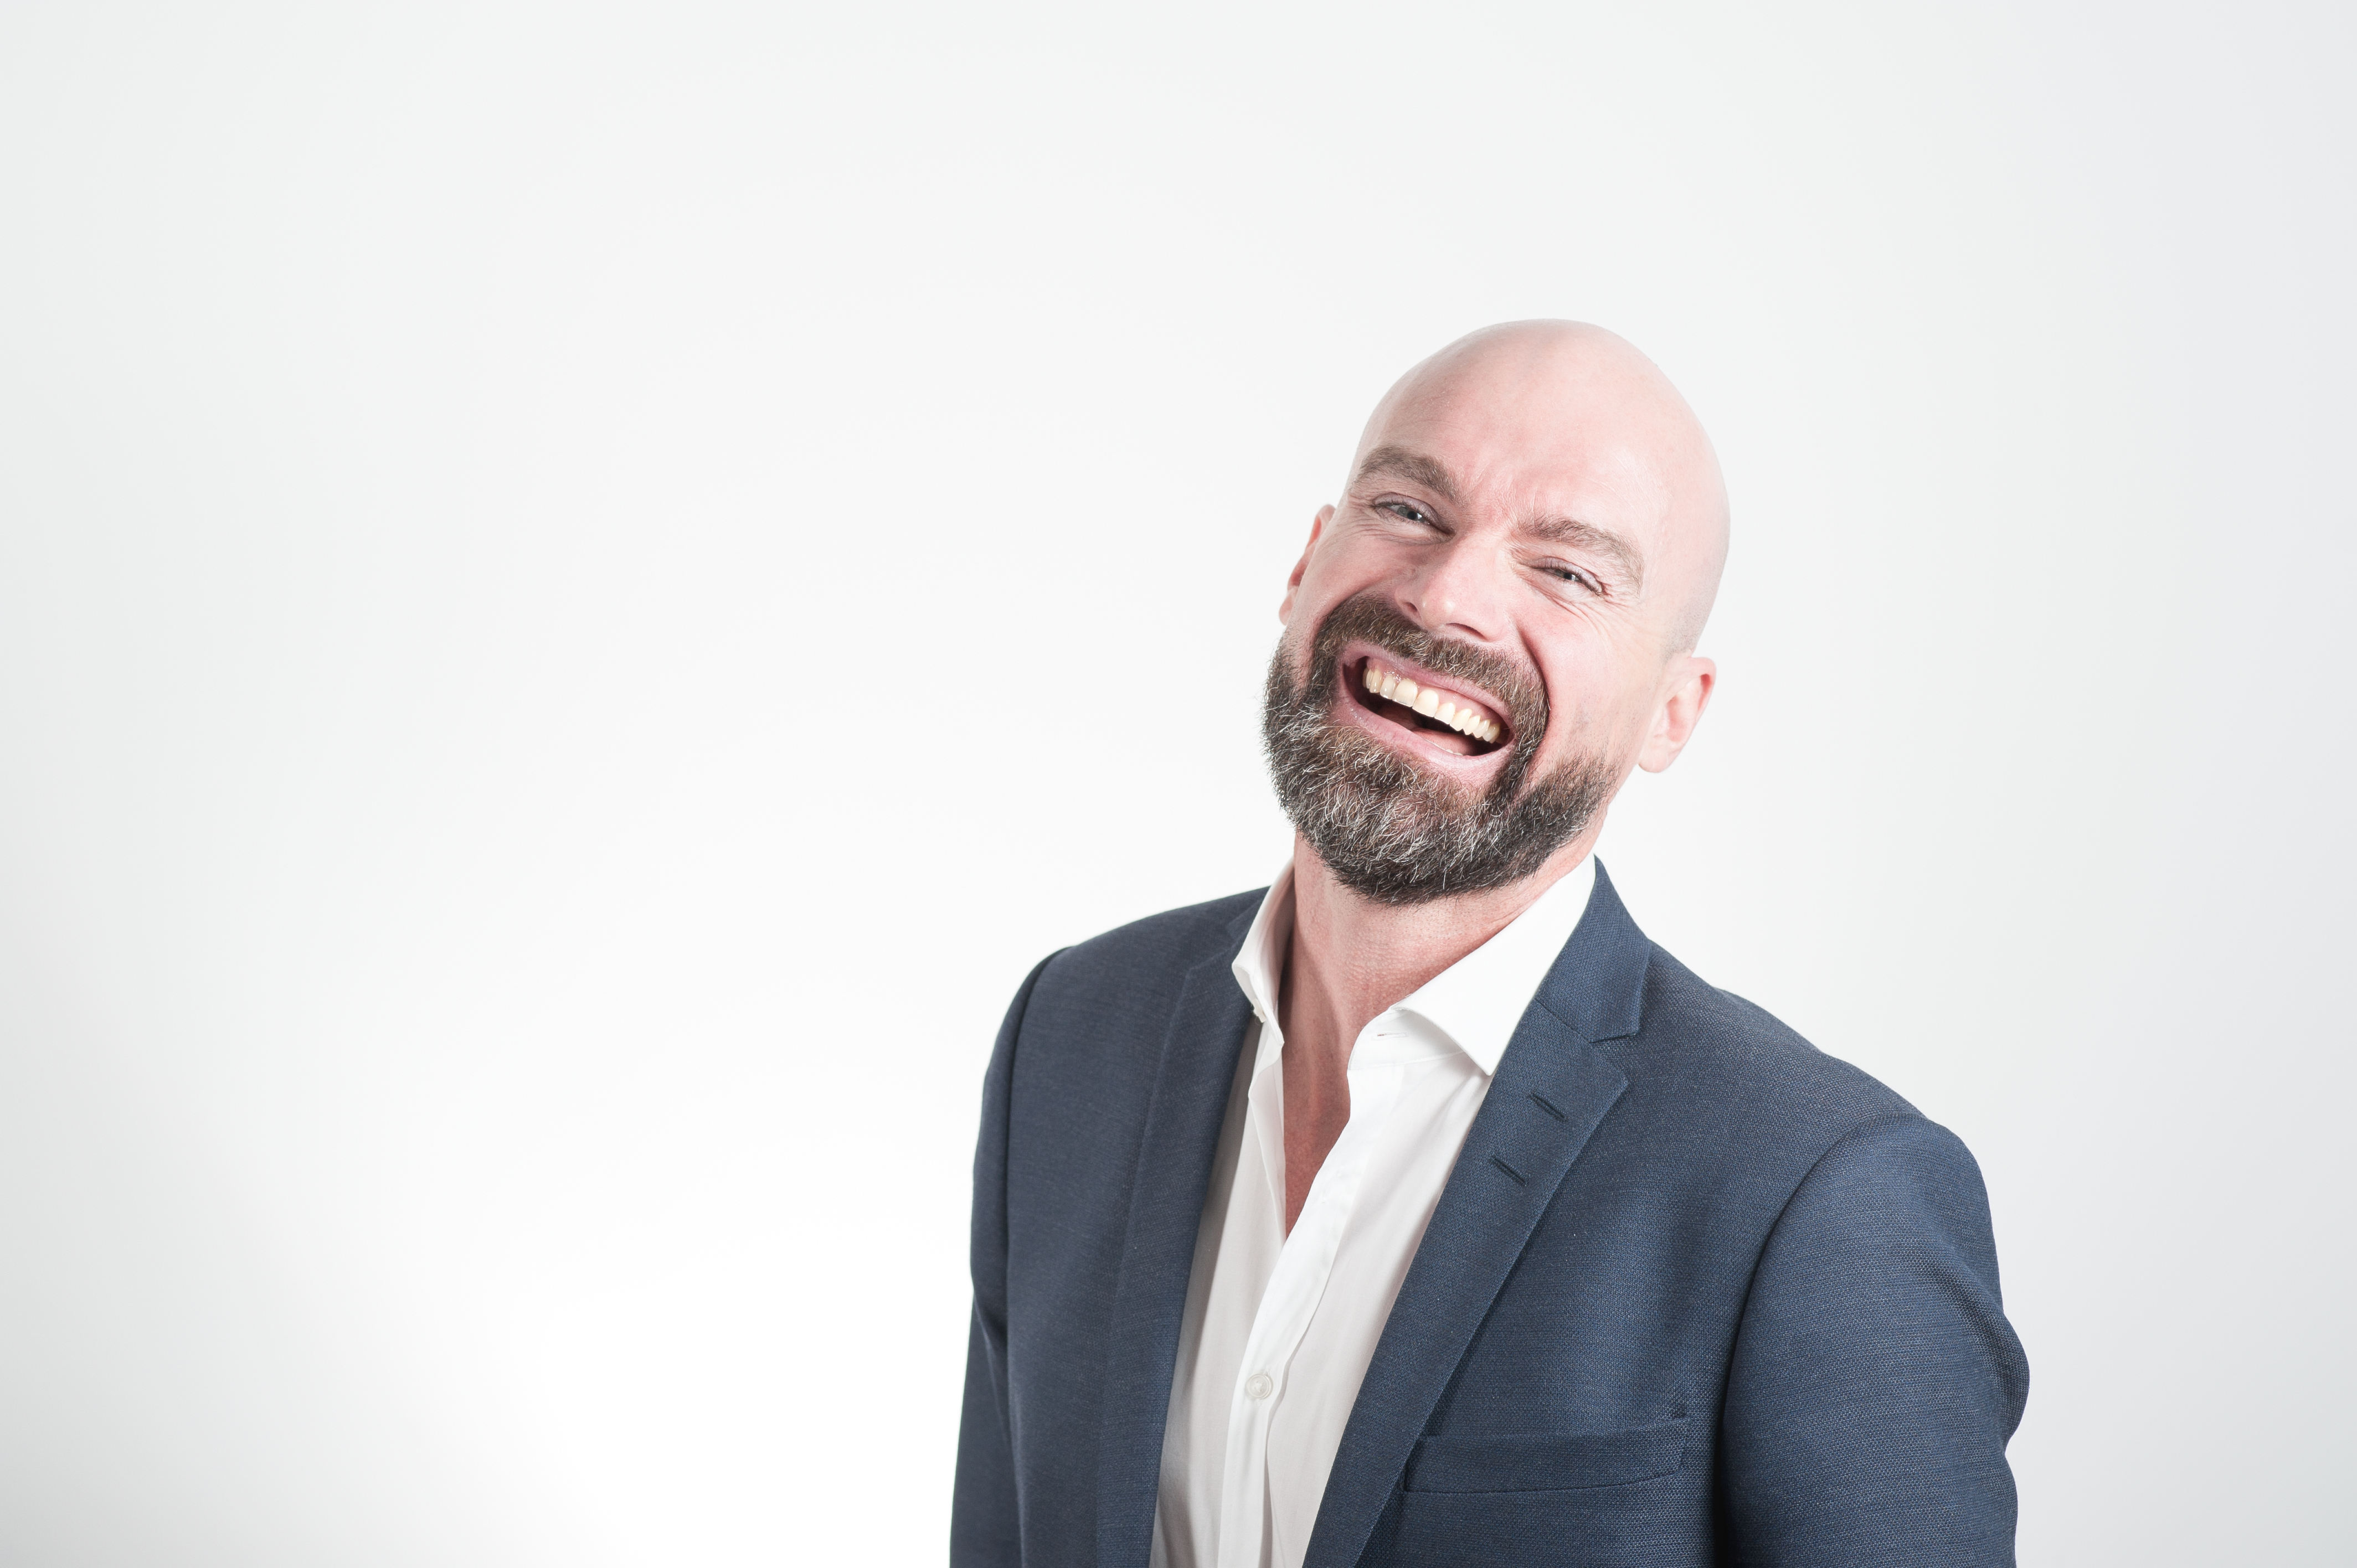
man, person, suit, people, photography, male, portrait, model, corporate, fashion, professional, facial expression, smile, beard, conversation, tuxedo, laughing, bald, outfit, photoshoot, wear, adult, portrait photography, facial hair, designer suit, fine looking